N. B. Willey

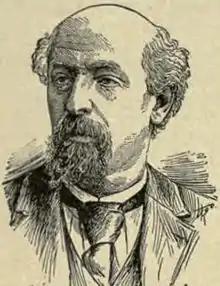
Willey as depicted in 1904's "National Cyclopaedia of American Biography"

Norman Bushnell Willey (March 25, 1838October 22, 1921) was the second governor of Idaho from 1890 until 1893.